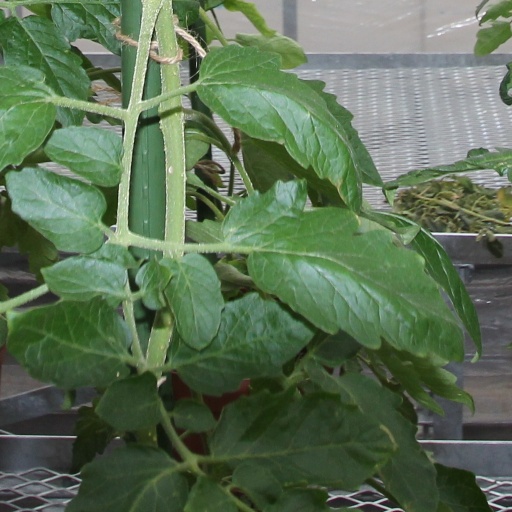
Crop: tomato